Sarah Dixon (sternwheeler)

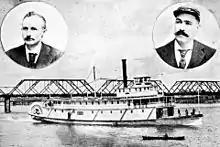
"Sarah Dixon" as built in 1892, also showing Henry Pape (or Pope) (1852–1907), known as “Poppy” chief engineer, on left, and George McClellan Shaver (1865–1950), captain, on right.

"Sarah Dixon" made its trial trip on Sunday evening, April 3, 1892, running from Portland to Willow Bar. The steamer departed the Alder Street dock in Portland at 5:00 p.m. with 180 invited guests on board.